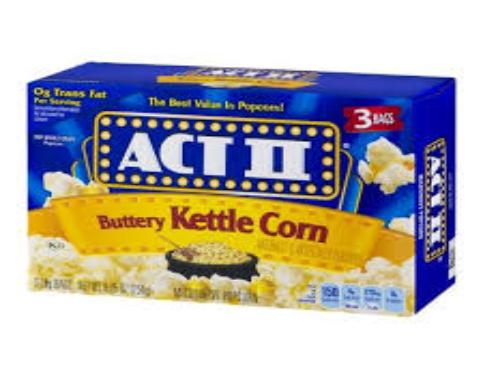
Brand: Act II
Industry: Food